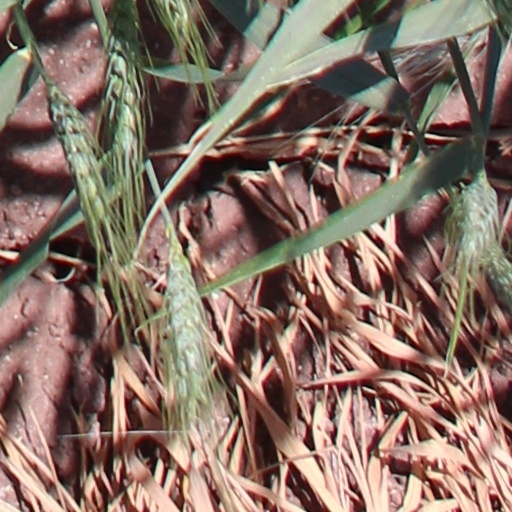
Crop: wheat